Meidling

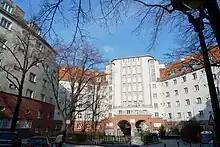
Reismannhof, 2012

The District Museum of Meidling ("Bezirksmuseum Meidling") is the oldest museum in Vienna. It was founded in 1923 as a Meidlinger Heimatmuseum and sets its priorities, including in the field of crafts, of everyday life and the composer Carl Lorens and Hermann Leopoldi. The "Heizungsmuseum" of the City of Vienna provides heating, 19th century to the present from. In the same building is the Viennese School Museum, the different class facilities from the 20th century. The fashion is not publicly accessible collection of the Vienna museum has an inventory of over 20,000 exhibits with a focus on women's clothing in the 19th and 20th century. The attached special library is open to the public. The Old Vienna Schnapps Museum is available for visits on request.